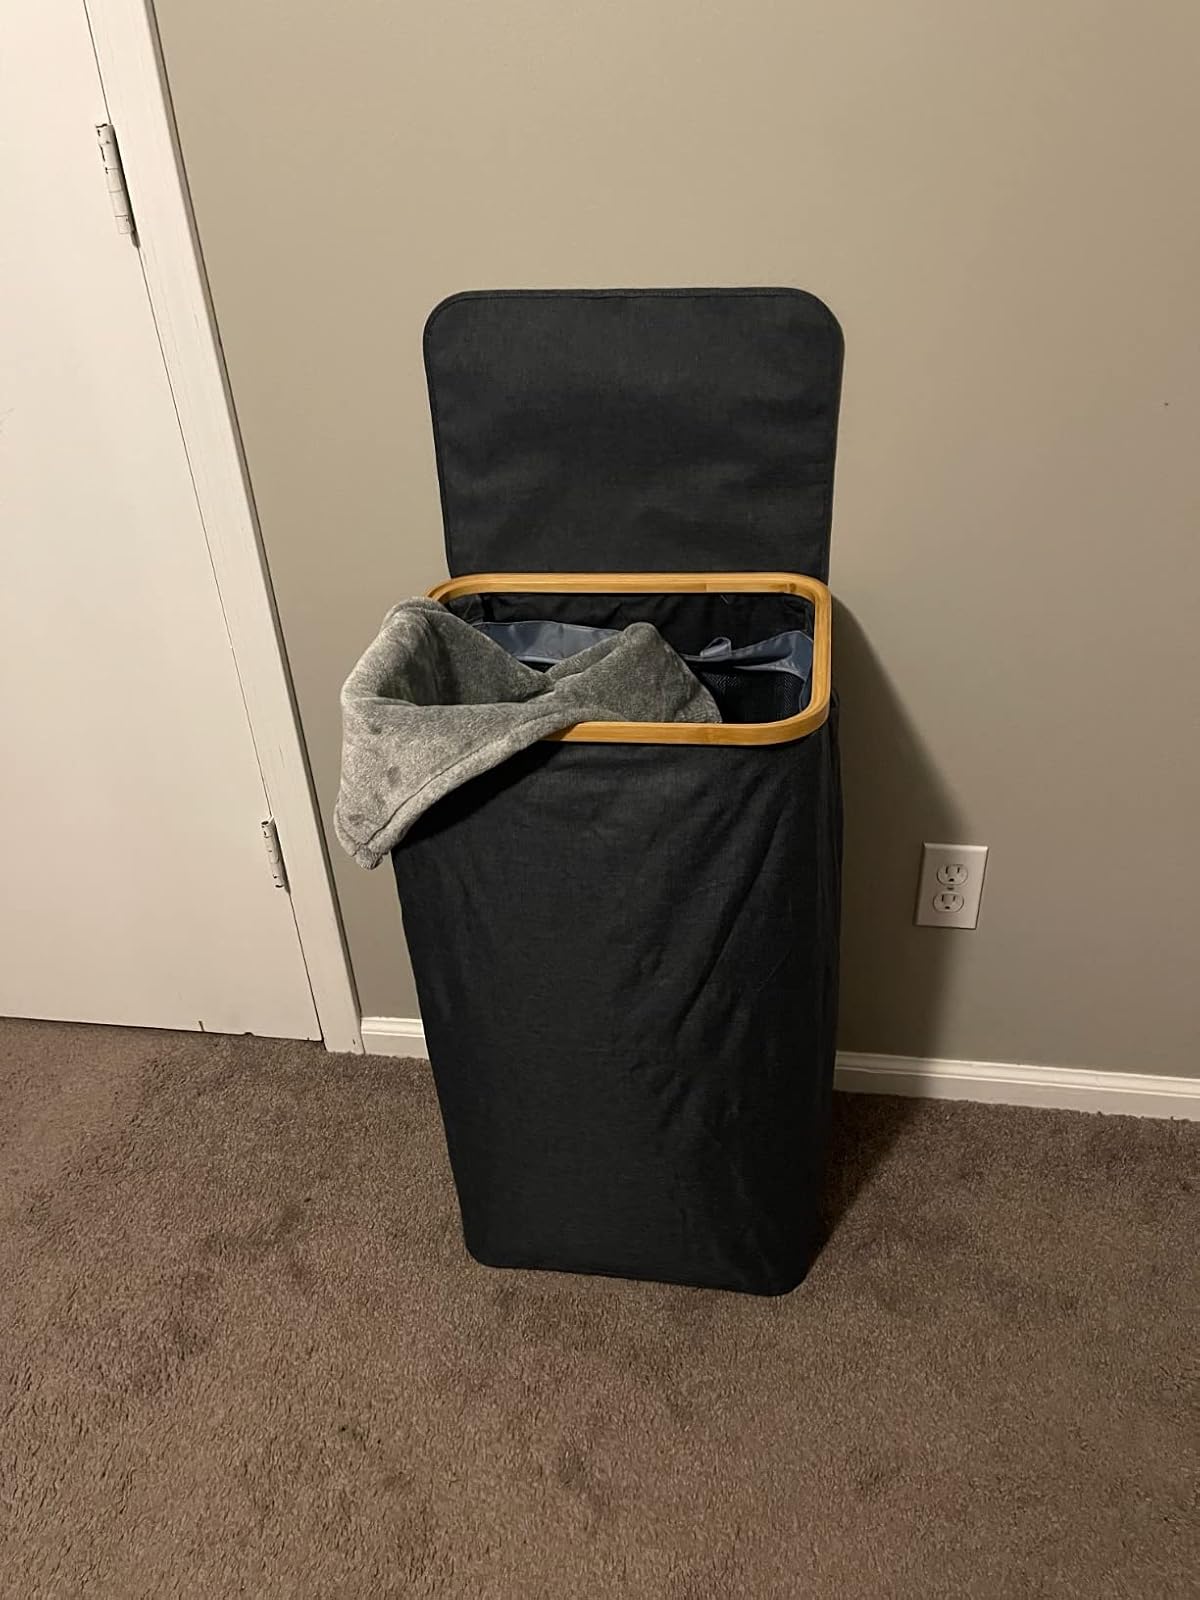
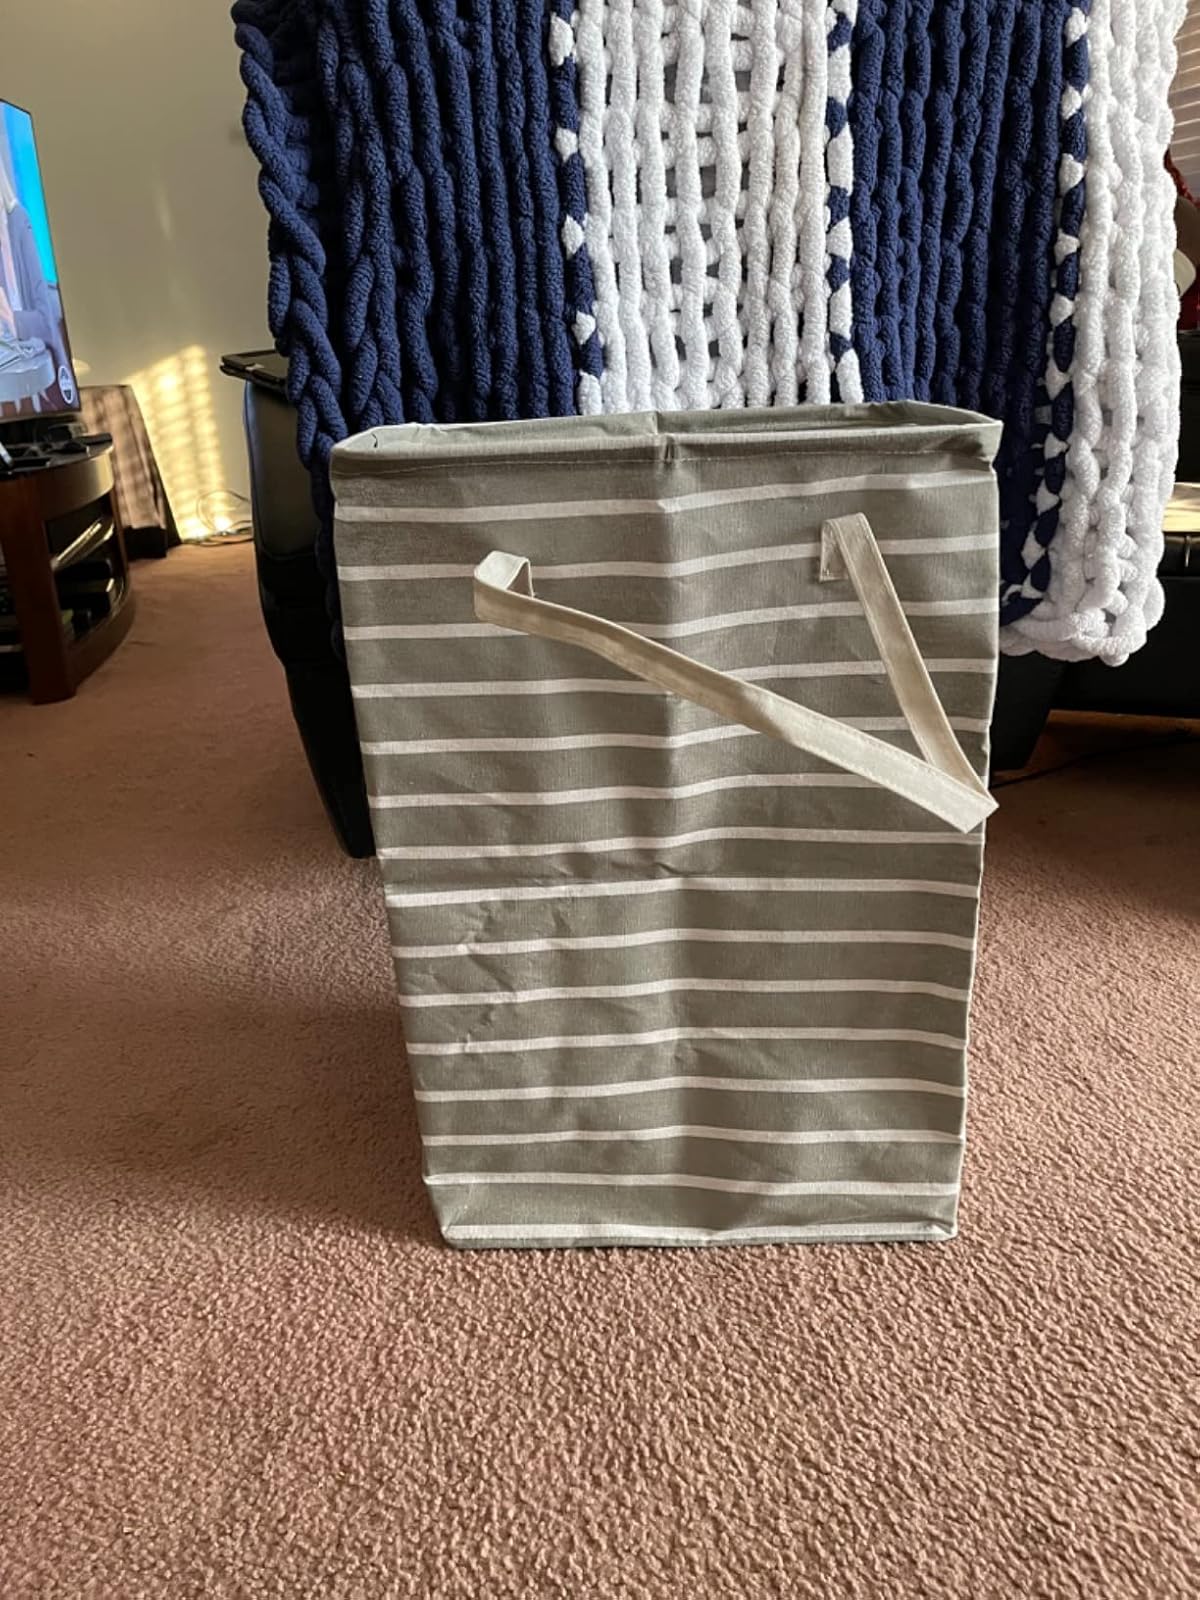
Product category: items_hamper
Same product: no